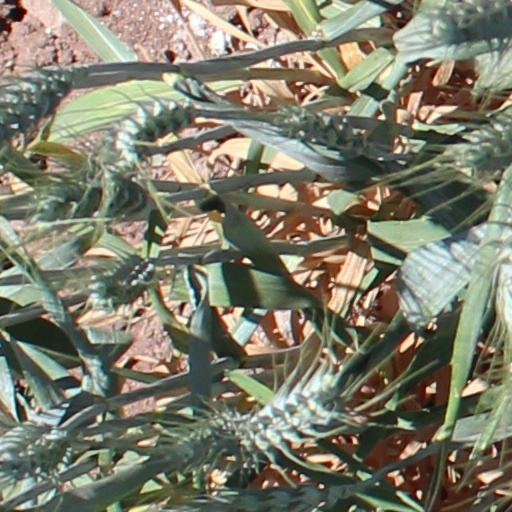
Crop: wheat